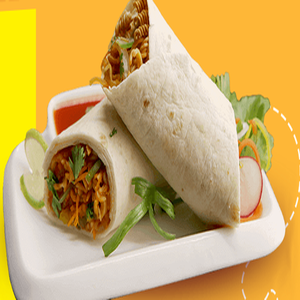
Dish: kathiroll